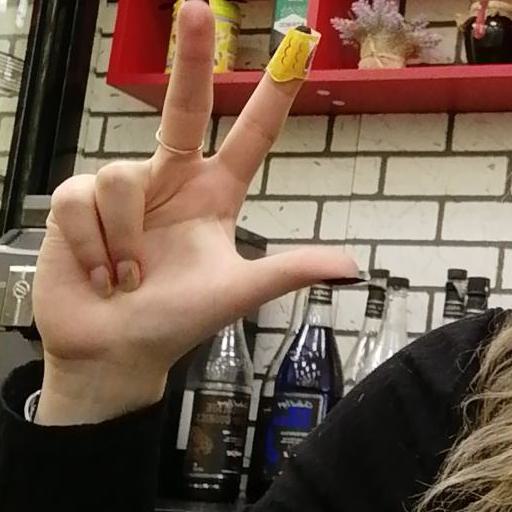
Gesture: three2